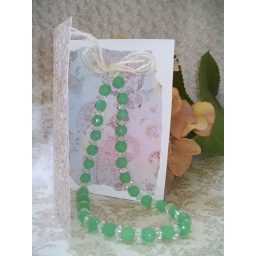
Let us be inspired by the past green milk glass and crystal necklace